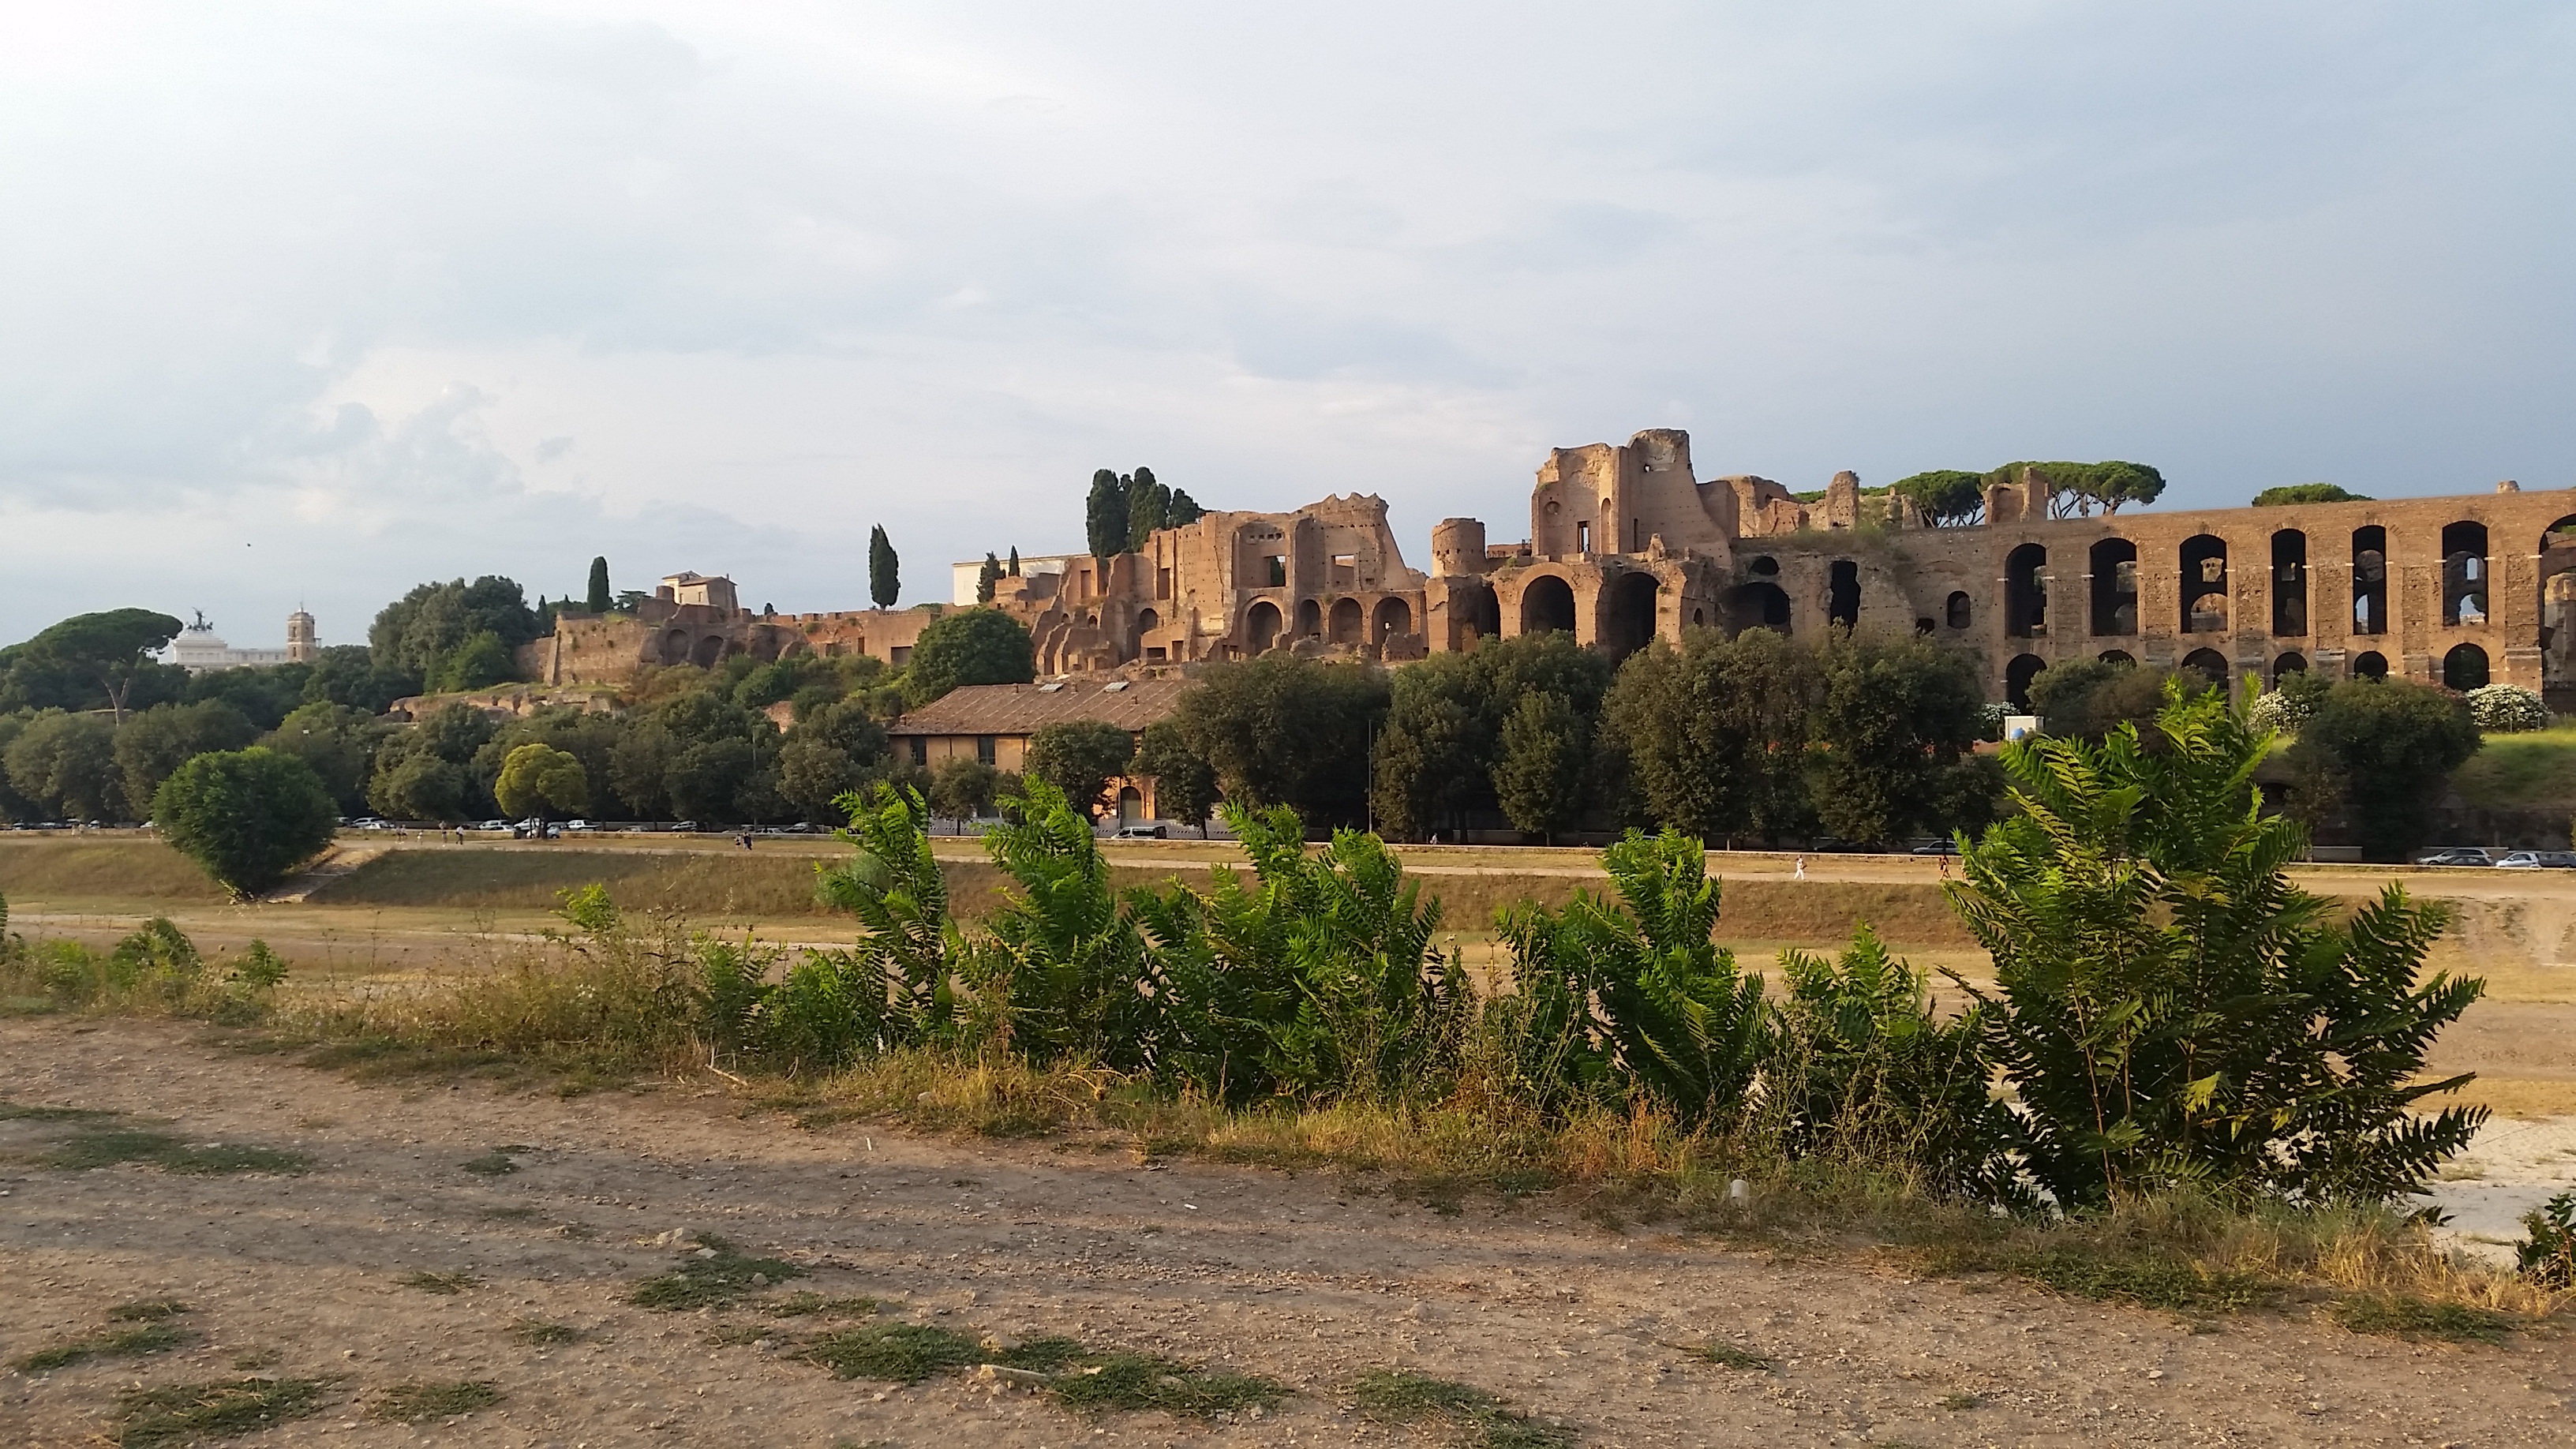
architecture, hill, town, village, castle, italy, fortification, rome, ruins, estate, rural area, ancient history, human settlement